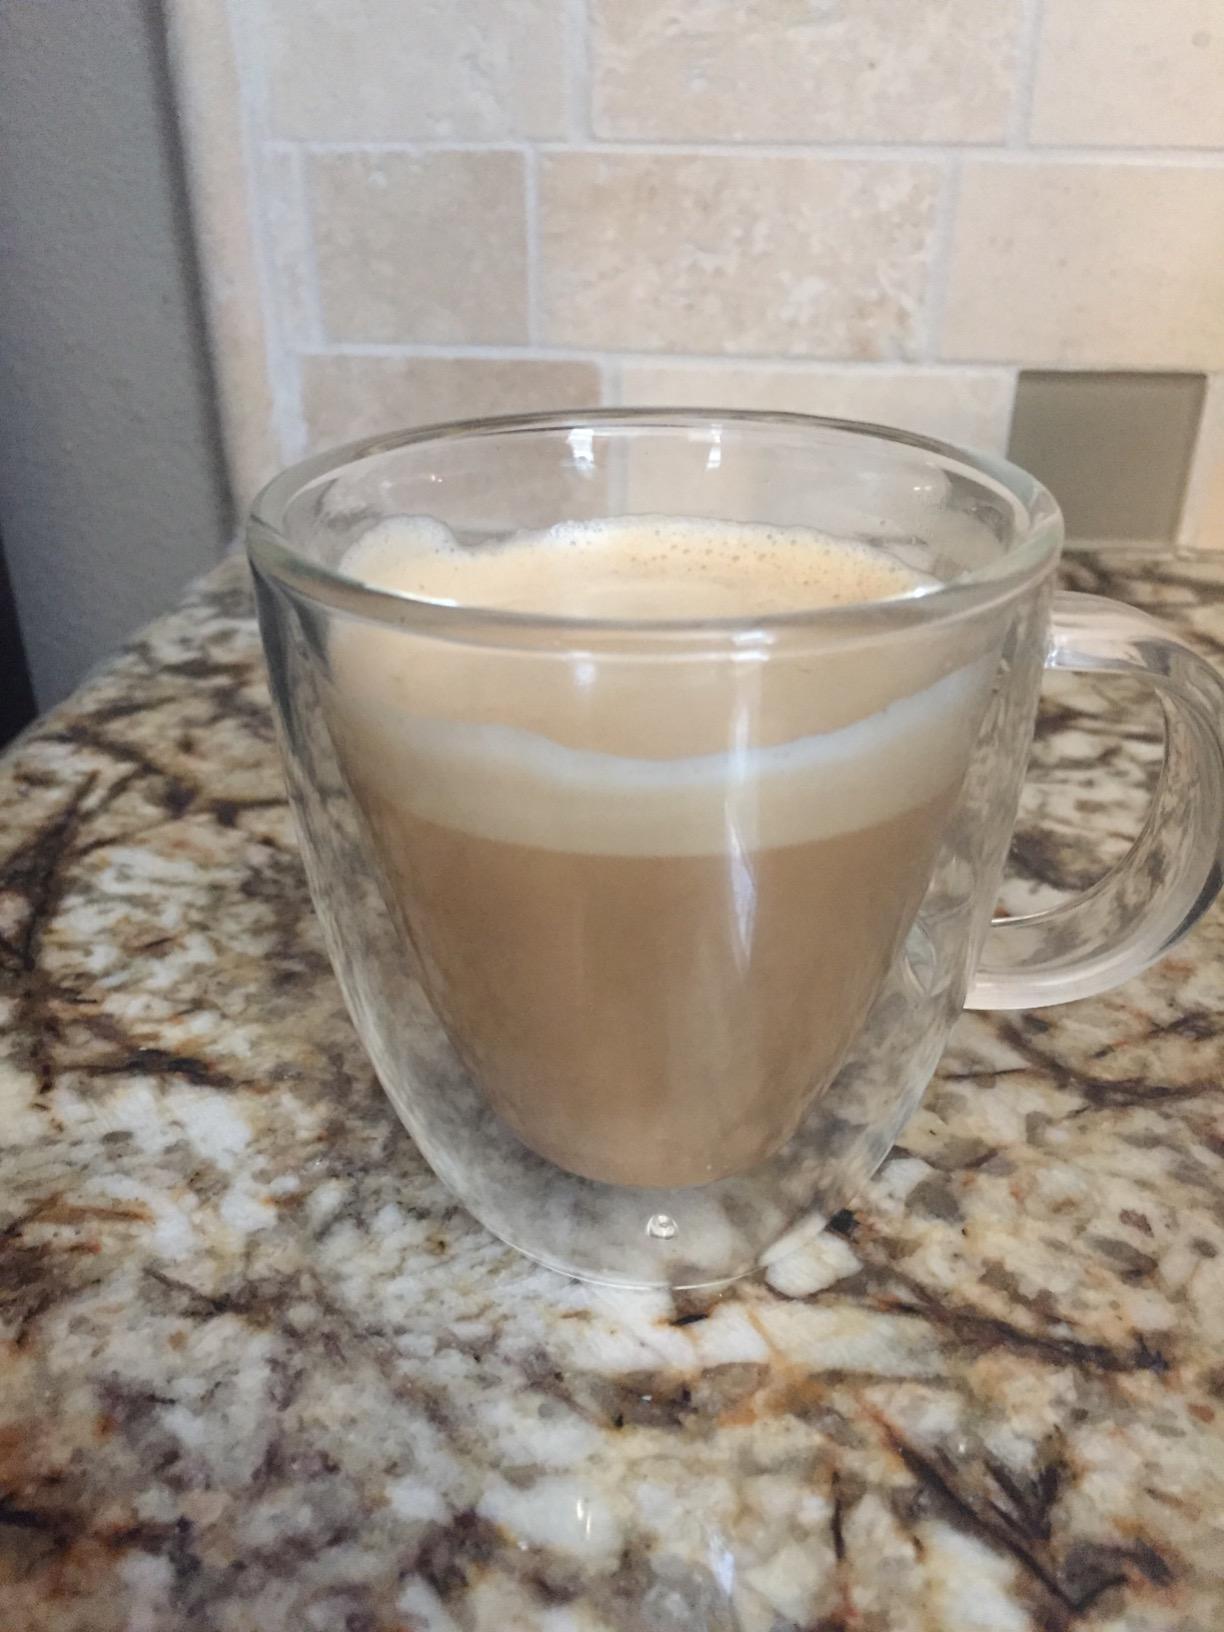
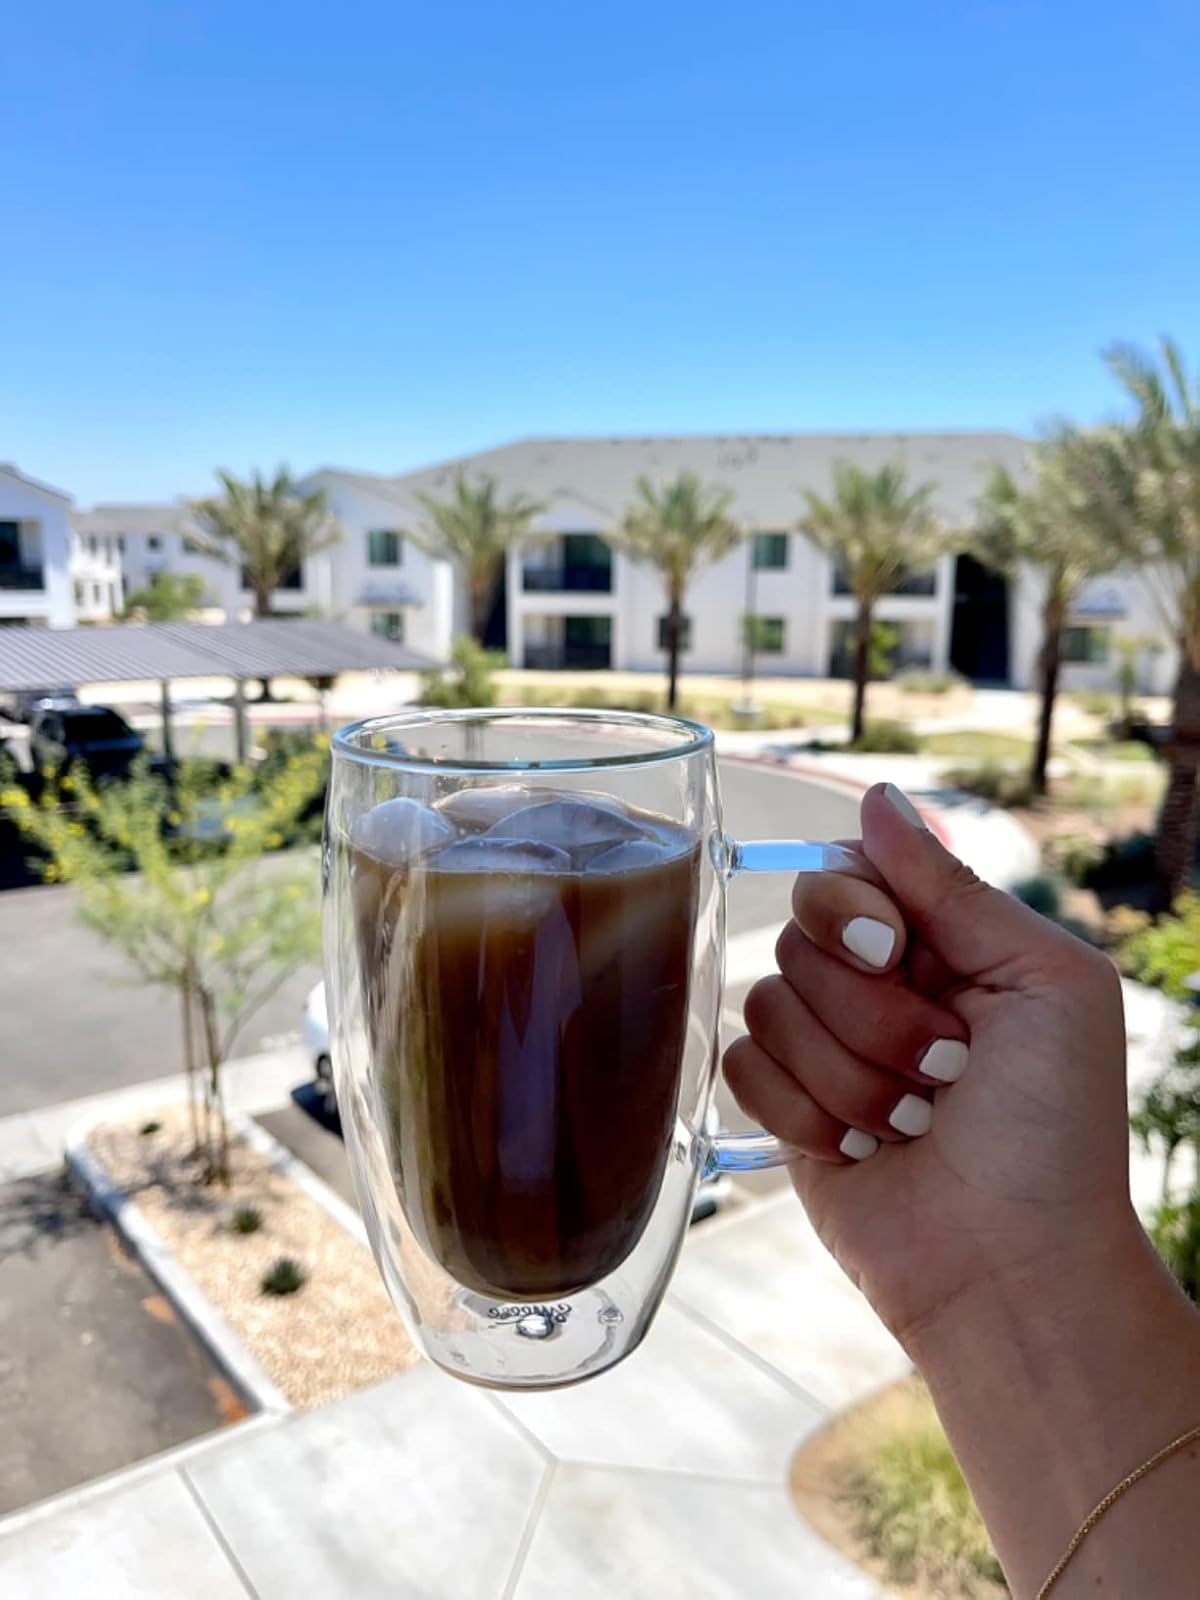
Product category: items_mug
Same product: no